A Contract with God

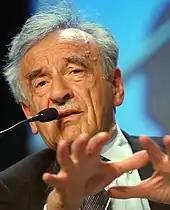
Holocaust writer Elie Wiesel made God's duty to uphold the first commandment the subject of the play "The Trial of God" (1979).

The characters are depicted neither as purely good or evil: for example, Rosie in "The Super" triumphs over the racist, abusive superintendent by stealing his money, having him framed for pedophilia, and driving him to suicide. Confinement is a prominent theme; Eisner chooses perspectives through which the reader views the characters framed by doorways, window frames, or sheets of rain. Frimme Hersh seeks freedom from oppressive Eastern European antisemitism; there is a feeling of elation for characters in the final story as they find their way out of the tenement's, and the city's, confinement.